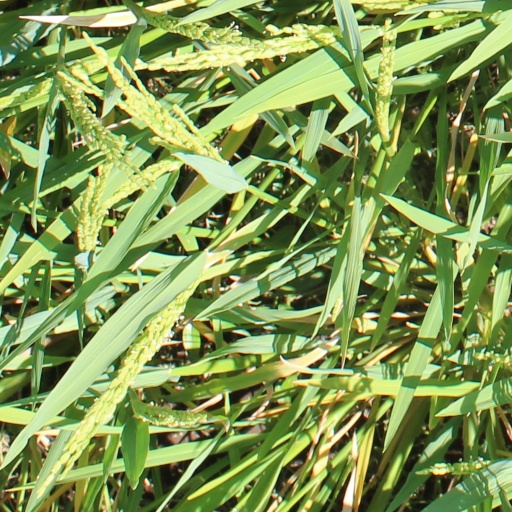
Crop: rice